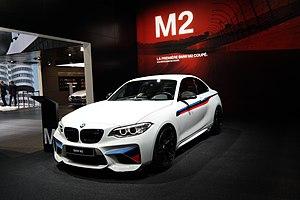
Salon international de l'automobile de Genève 2016